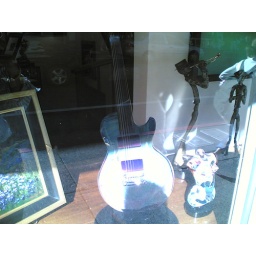
it's a glass guitar in sausalito